Luís I of Portugal

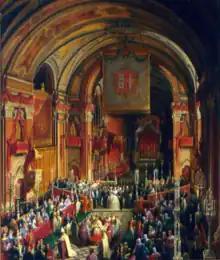
Ratification of the marriage of Luís I and Maria Pia.

As the second-born son of the royal couple, Luís embarked on a naval career, having been appointed private in the Company of the Marine Guards and recognized in a ceremony at the Navy Arsenal on October 28, 1846, when he was only 8 years old. He would be promoted successively to second lieutenant (1851), lieutenant captain (1854), frigate captain (1858) and sea captain (1859). He had his first naval command in September 1857, on the brig Pedro Nunes, in which he made a cruise off the coast of Portugal and a trip to Gibraltar. He was appointed, by his brother King Pedro V, commander of the corvette "Bartolomeu Dias", on June 21, 1858. Commanding the "Bartolomeu Dias", he completed nine service missions between 1858 and 1860: he led the expedition to the archipelagos of Madeira and the Azores; he was responsible for transporting Prince George of Saxony to Lisbon, where he married Infanta Maria Ana, his sister; took the couple to England; traveled to Tangier; and, in 1860, Angola; he went to Madeira again on the orders of Empress Elisabeth of Austria; and brought Prince Leopold of Hohenzollern-Sigmaringen from Southampton, for his wedding with Infanta Antonia, then took the bride and groom to Anvers.